Ball culture

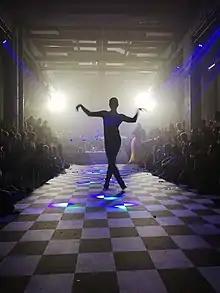
Dancer at a ball in Berlin in 2018

The Ballroom scene (also known as the Ballroom community, Ballroom culture, or just Ballroom) is an African-American and Latino underground LGBTQ+ subculture. The scene traces its origins to the drag balls of the mid-19th century United States, such as those hosted by William Dorsey Swann, a formerly enslaved Black man in Washington D.C.. By the early 20th century, integrated drag balls were popular in cities such as New York, Chicago, New Orleans, Baltimore, and Philadelphia. In the mid-20th century, as a response to racism in integrated drag spaces, the balls evolved into house ballroom, where Black and Latino attendees could "walk" in a variety of categories for trophies and cash prizes. Most participants in ballroom belong to groups known as "houses", where chosen families of friends form relationships and communities separate from their families of origin, from which they may be estranged. The influence of ballroom culture can be seen in dance, language, music, and popular culture, and the community continues to be prominent today.